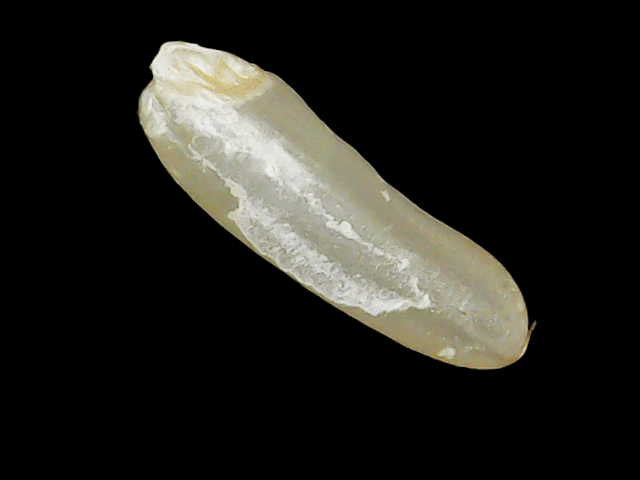
Rice variety: Binadhan14